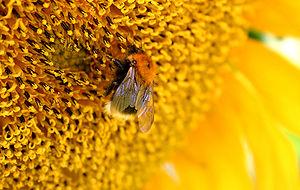
Bourdon (Bombus hypnorum) sur un tournesol. Português: Abelha Mamangaba Bombus hypnorum sobre a flor de um girassol.
Le Site de Grand Intérêt Biologique des Viviers, plus connu sous le nom de Terril des Viviers est un ancien site de charbonnage s'étendant à l'est de Gilly, section de la ville de Charleroi.